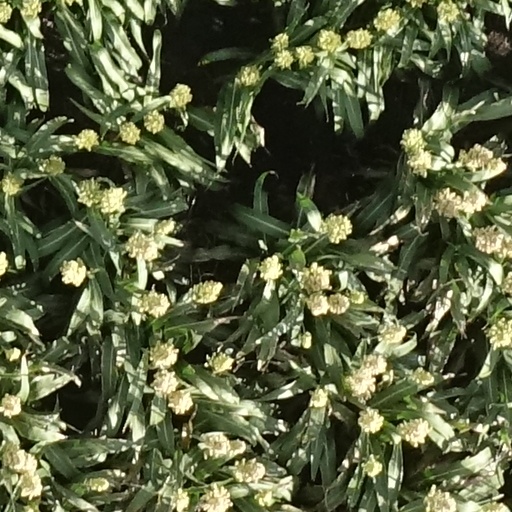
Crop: sorghum